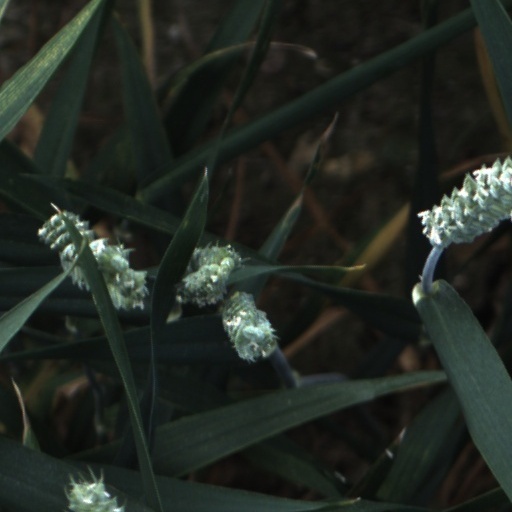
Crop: wheat